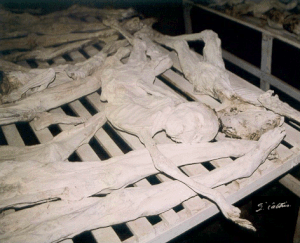
Victimes momifiées du génocide de 1994 au Rwanda à l'école technique de Murambi. Photographie prise en juillet 2001 par Emmanuel Cattier - Photo librement utilisable.
Un génocide est un crime consistant en l'élimination physique intentionnelle, totale ou partielle, d'un groupe national, ethnique ou religieux, en tant que tel, ce qui veut dire que ses membres sont détruits ou rendus incapables de procréer en raison de leur appartenance au groupe. Le génocide peut être perpétré par divers moyens, le plus répandu et le plus évident étant le meurtre collectif, direct ou indirect.
Le Centre commémoratif du génocide de Murambi, est un site situé près de la ville de Murambi, dans le sud du Rwanda et établi dans l'ancienne école technique de la ville.
L'expression « séquelles de guerre » désigne les conséquences différées, aux échelles locales ou globales, dans l'espace ou dans le temps des actions de guerre. Cette notion diffère de celle de dommages de guerre qui ne couvre et concerne qu'une partie de ces séquelles.